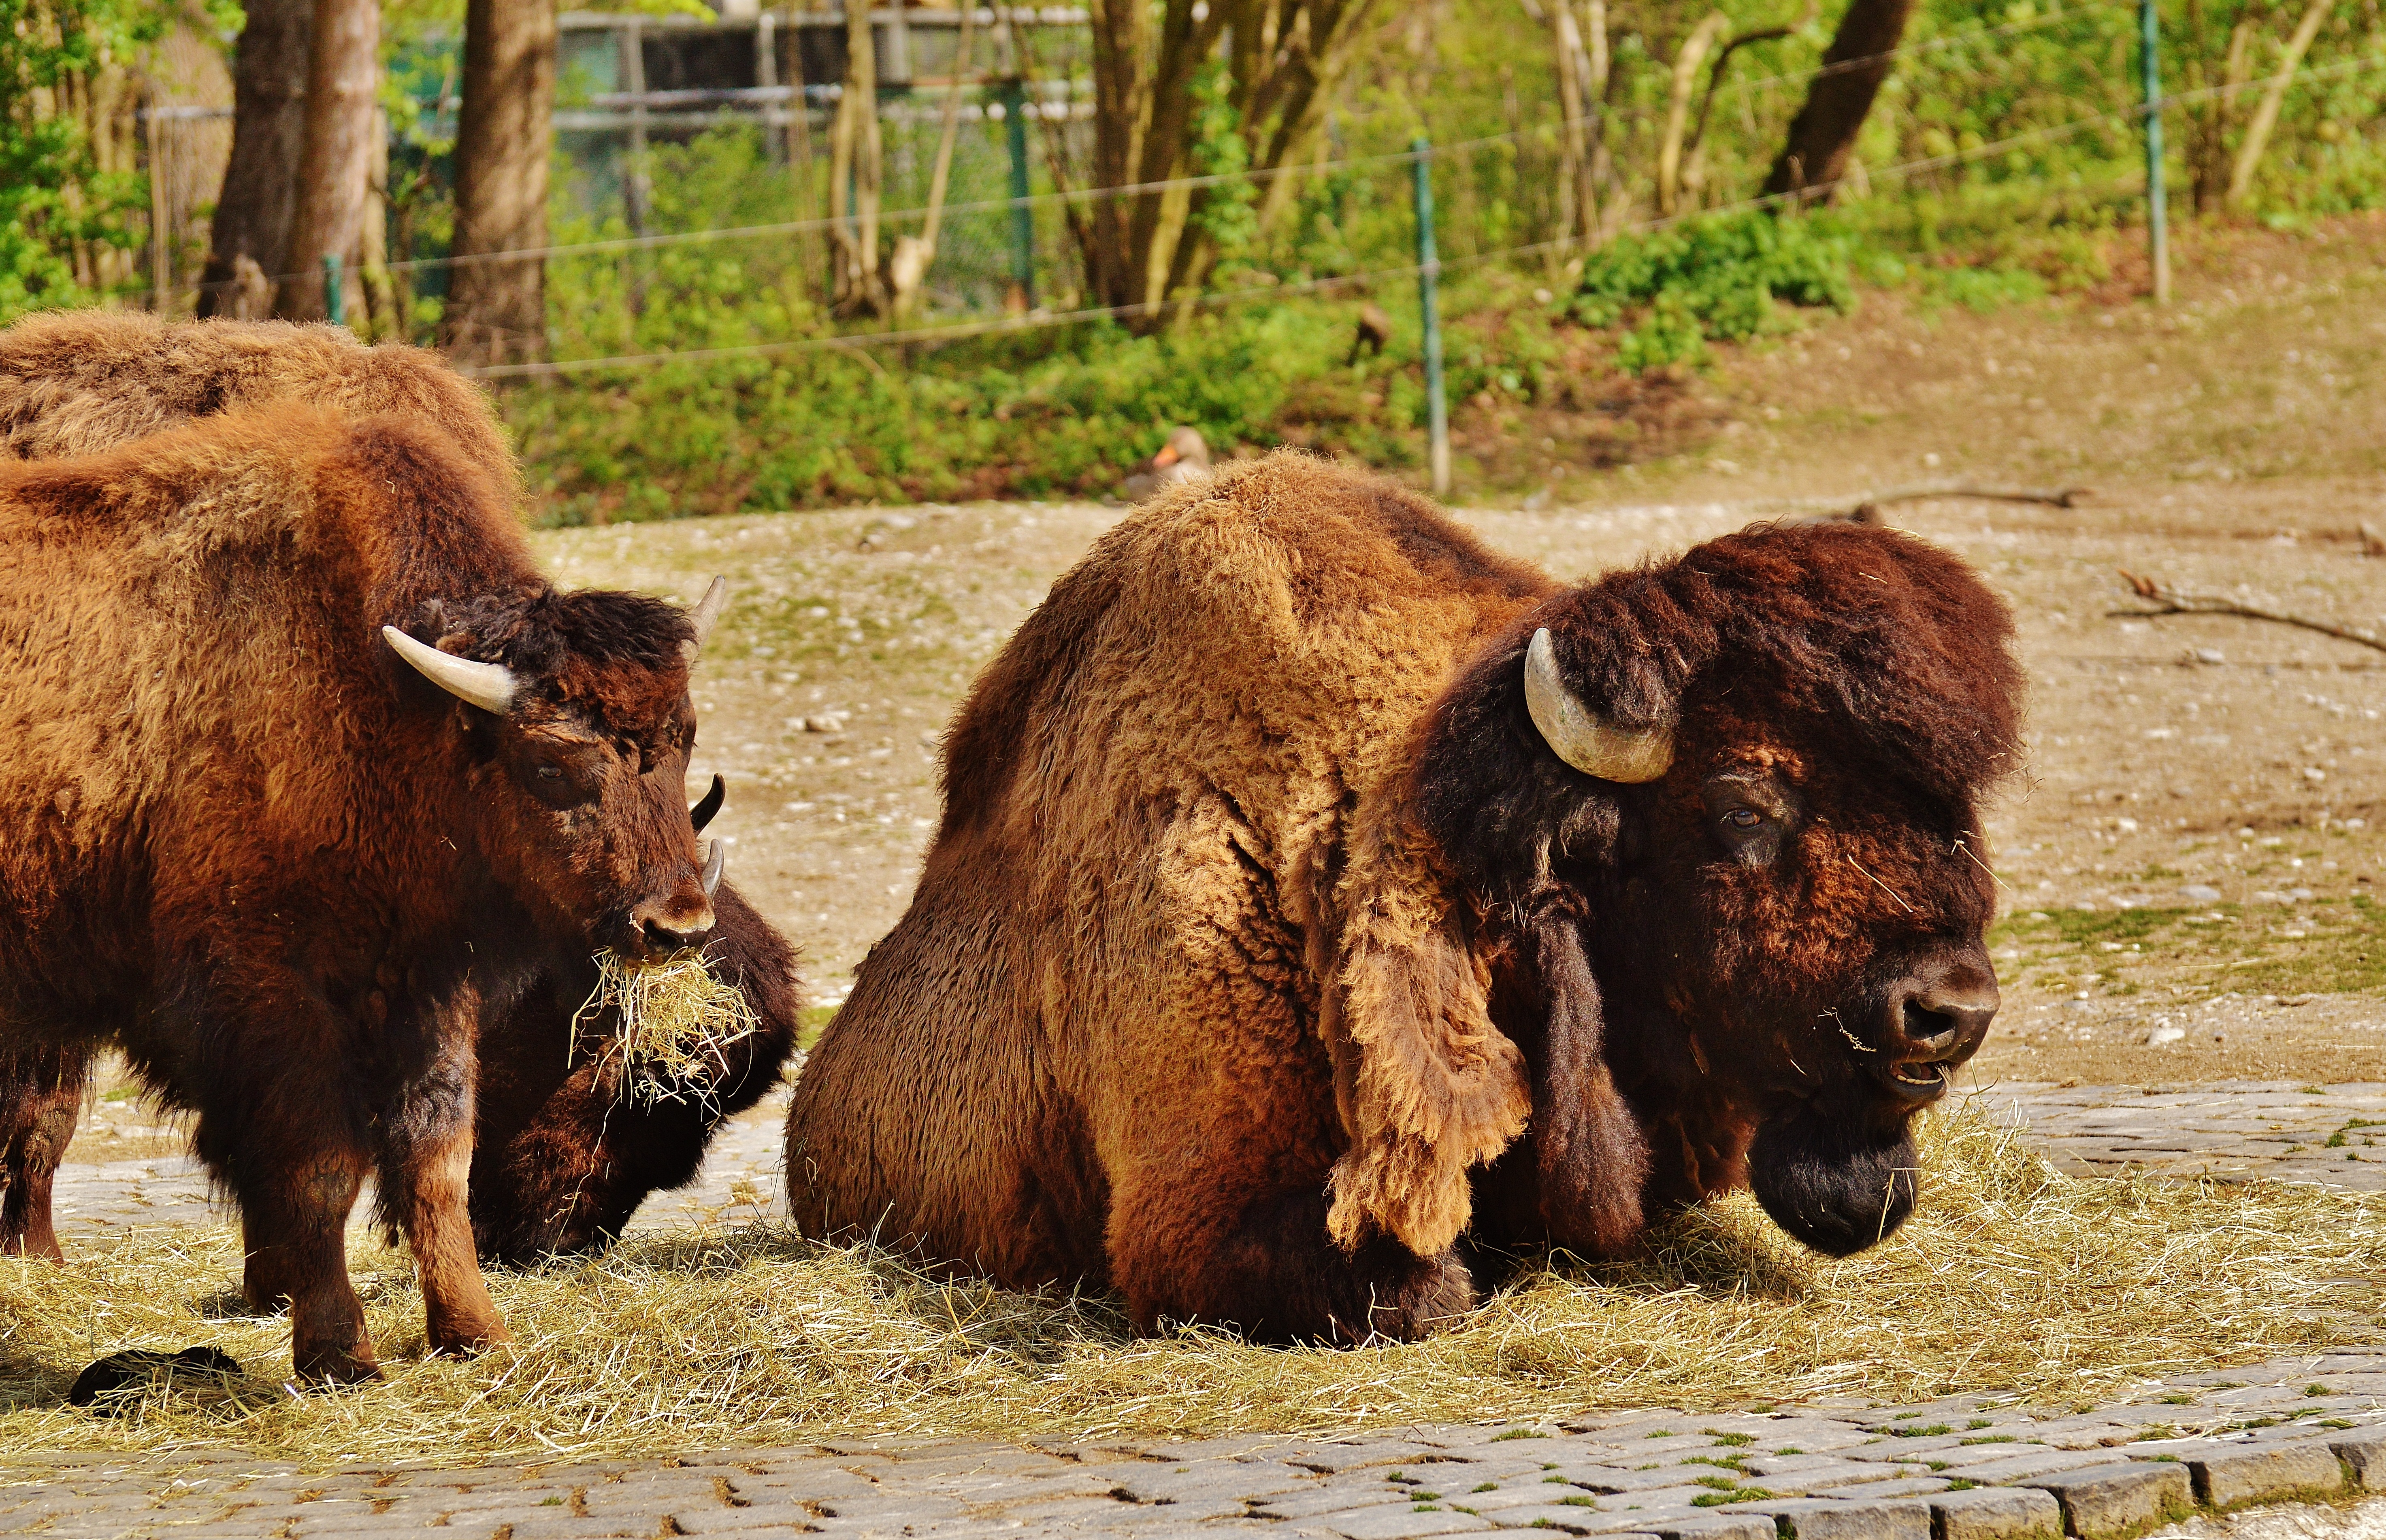
nature, wildlife, pasture, grazing, mammal, fauna, wild animal, vertebrate, bison, animal world, munich, tierpark hellabrunn, cattle like mammal, cow goat family, muskox